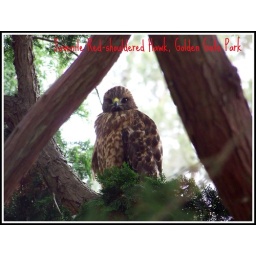
Mo's young one sitting in a tree in the grounds of the county fair building.